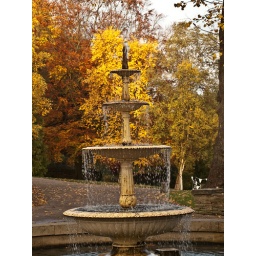
Sheffield Botanical Gardens water fountain with some very colourful trees in the background